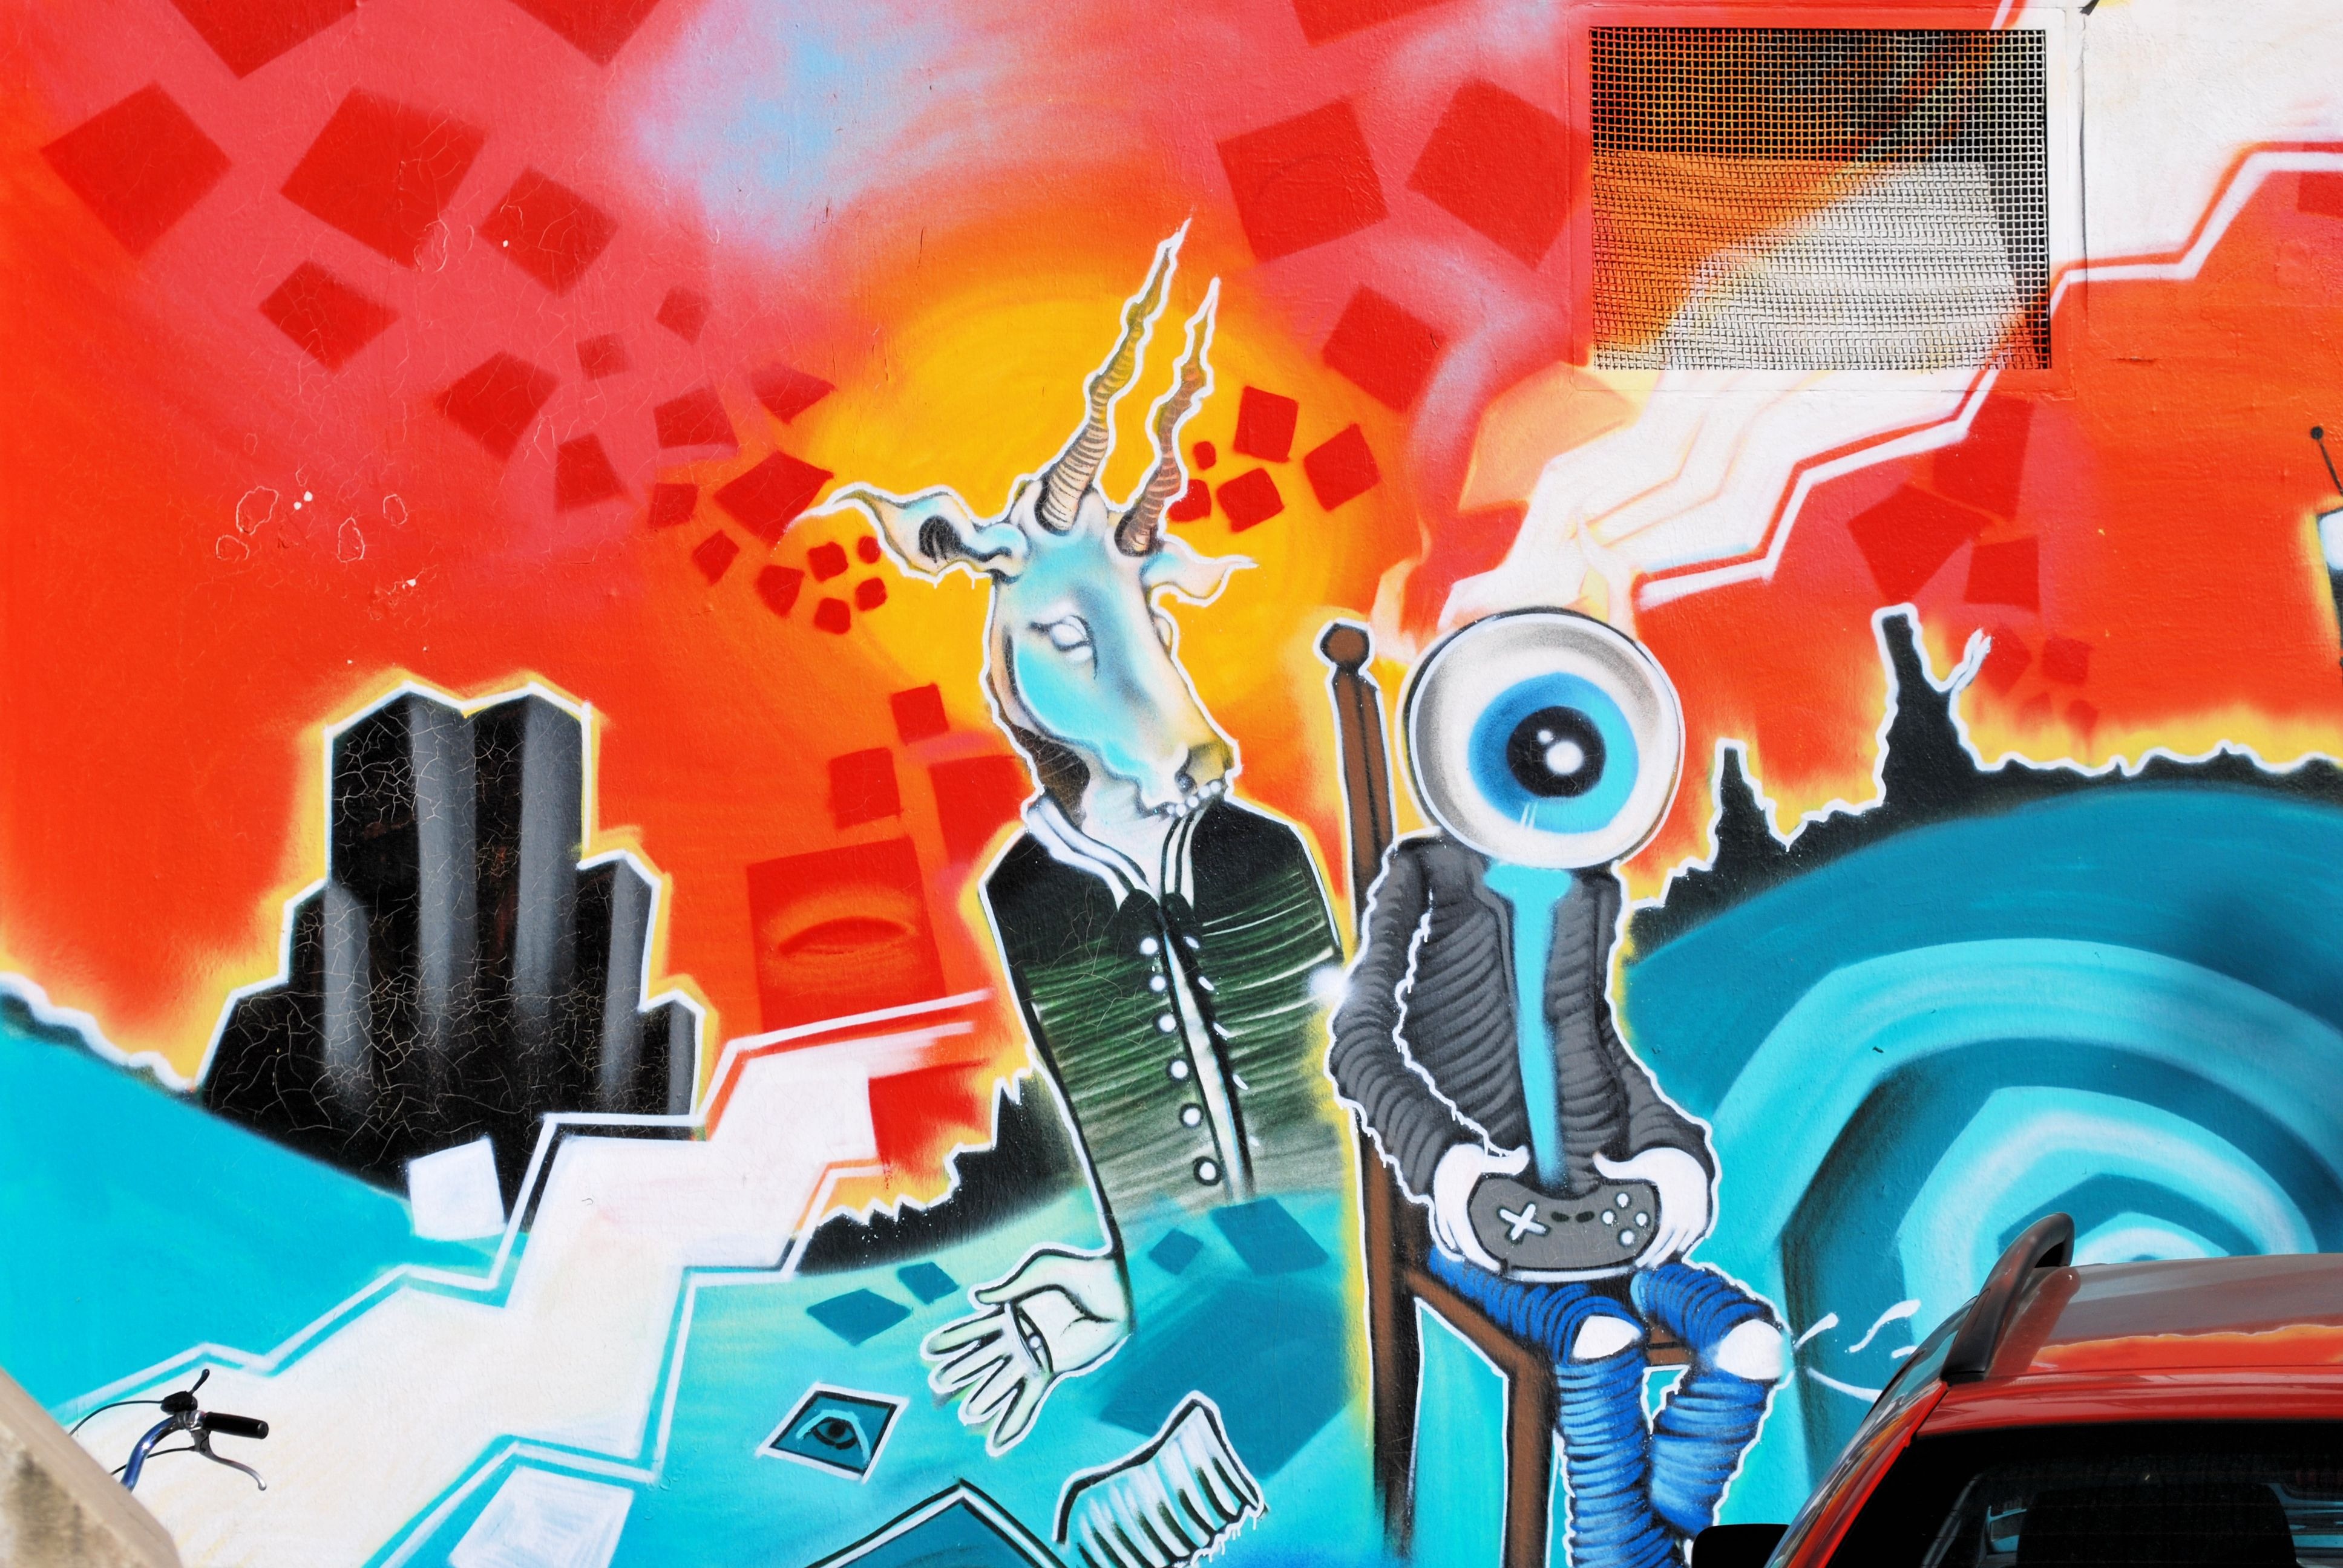
creative, colorful, graffiti, art, illustration, graffity, games, anime, screenshot, wall painting, hauswand